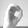
ASL letter: O